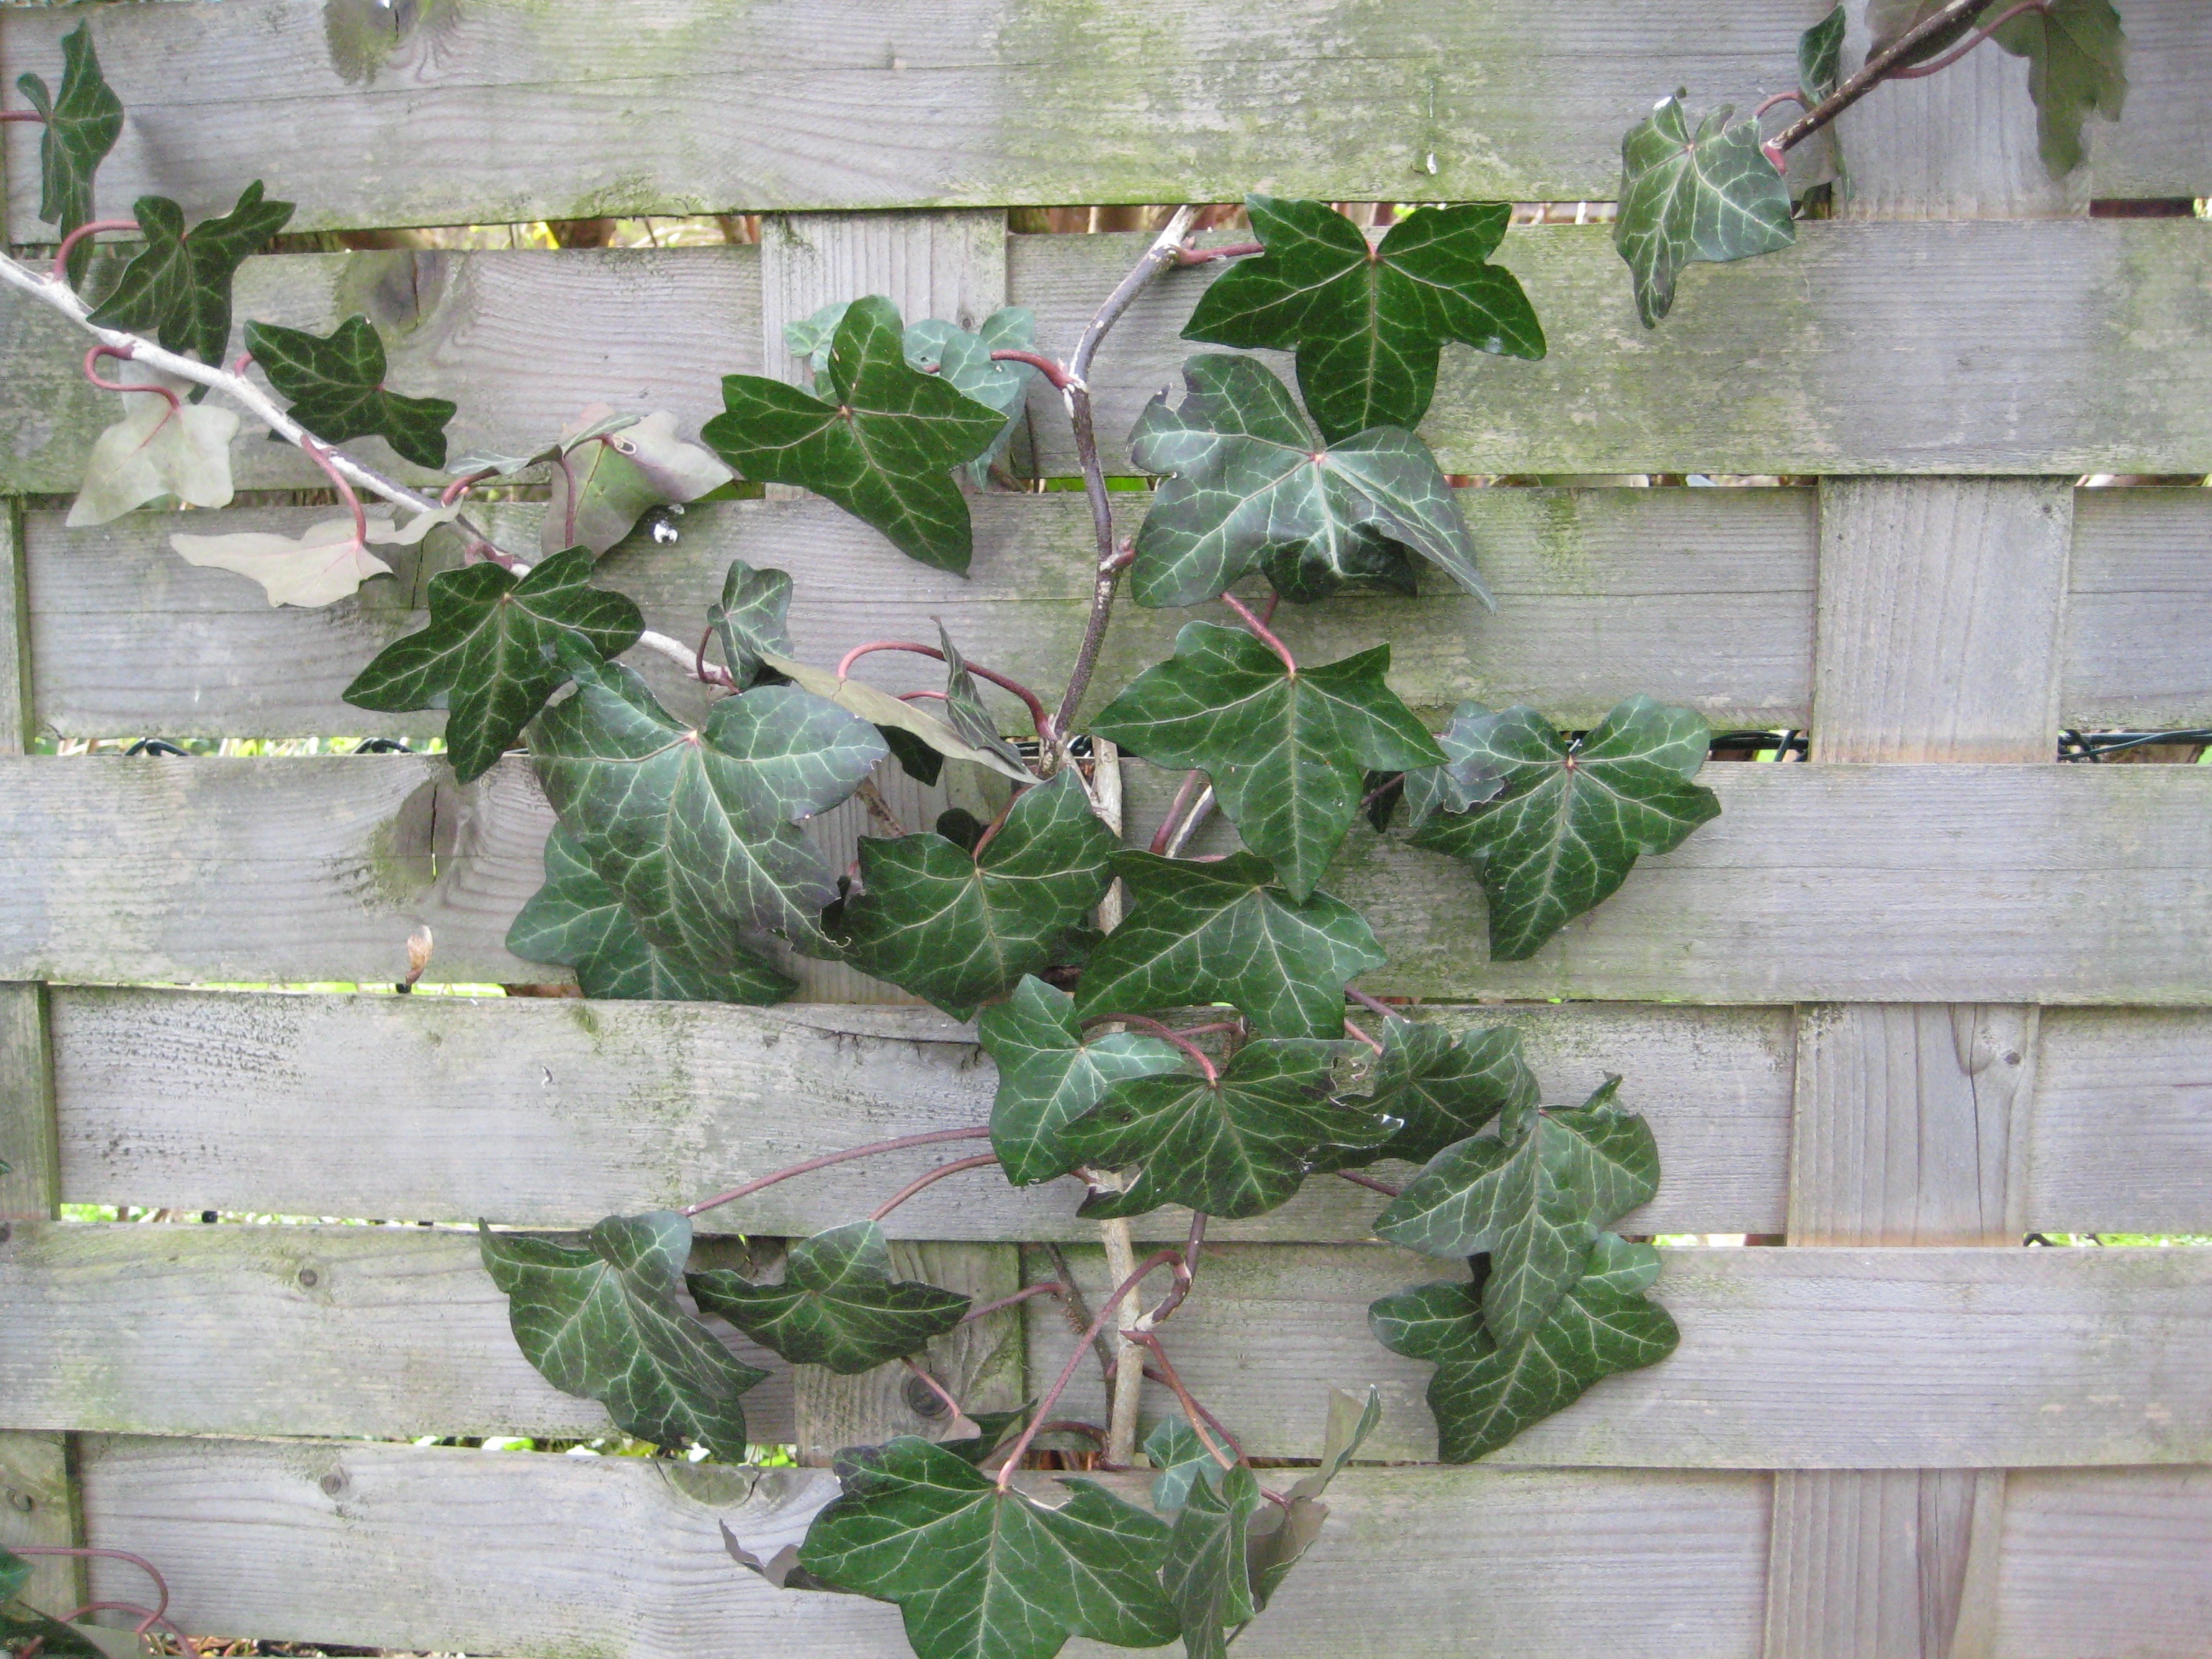
tree, plant, wood, leaf, flower, summer, food, herb, produce, ivy, garden, weathered, shrub, flowering plant, evergreen climber, fence element, land plant, apiales